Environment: real
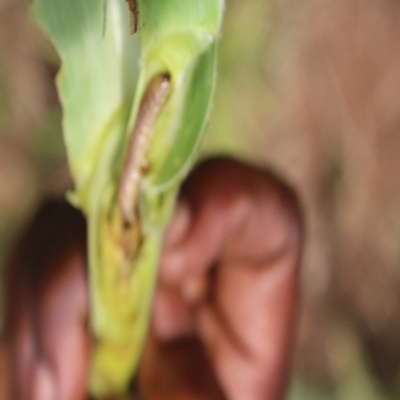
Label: fall_armyworm